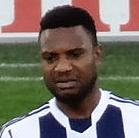
Age: 28